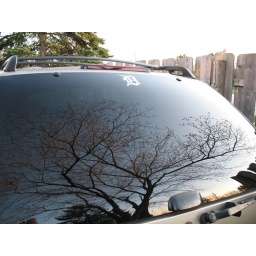
I liked the tree in the clean window and, of course, the TIgers sticker!